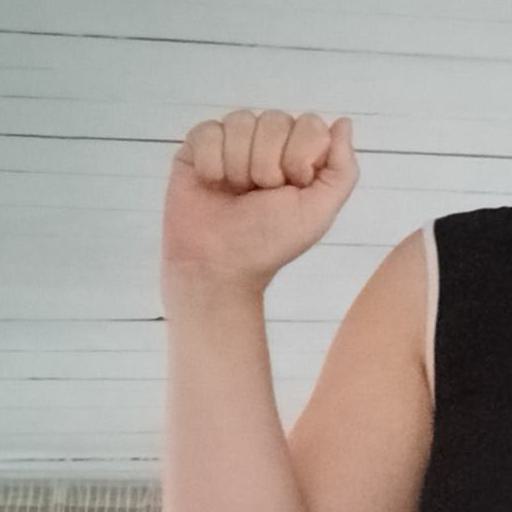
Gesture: fist